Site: brandenburg
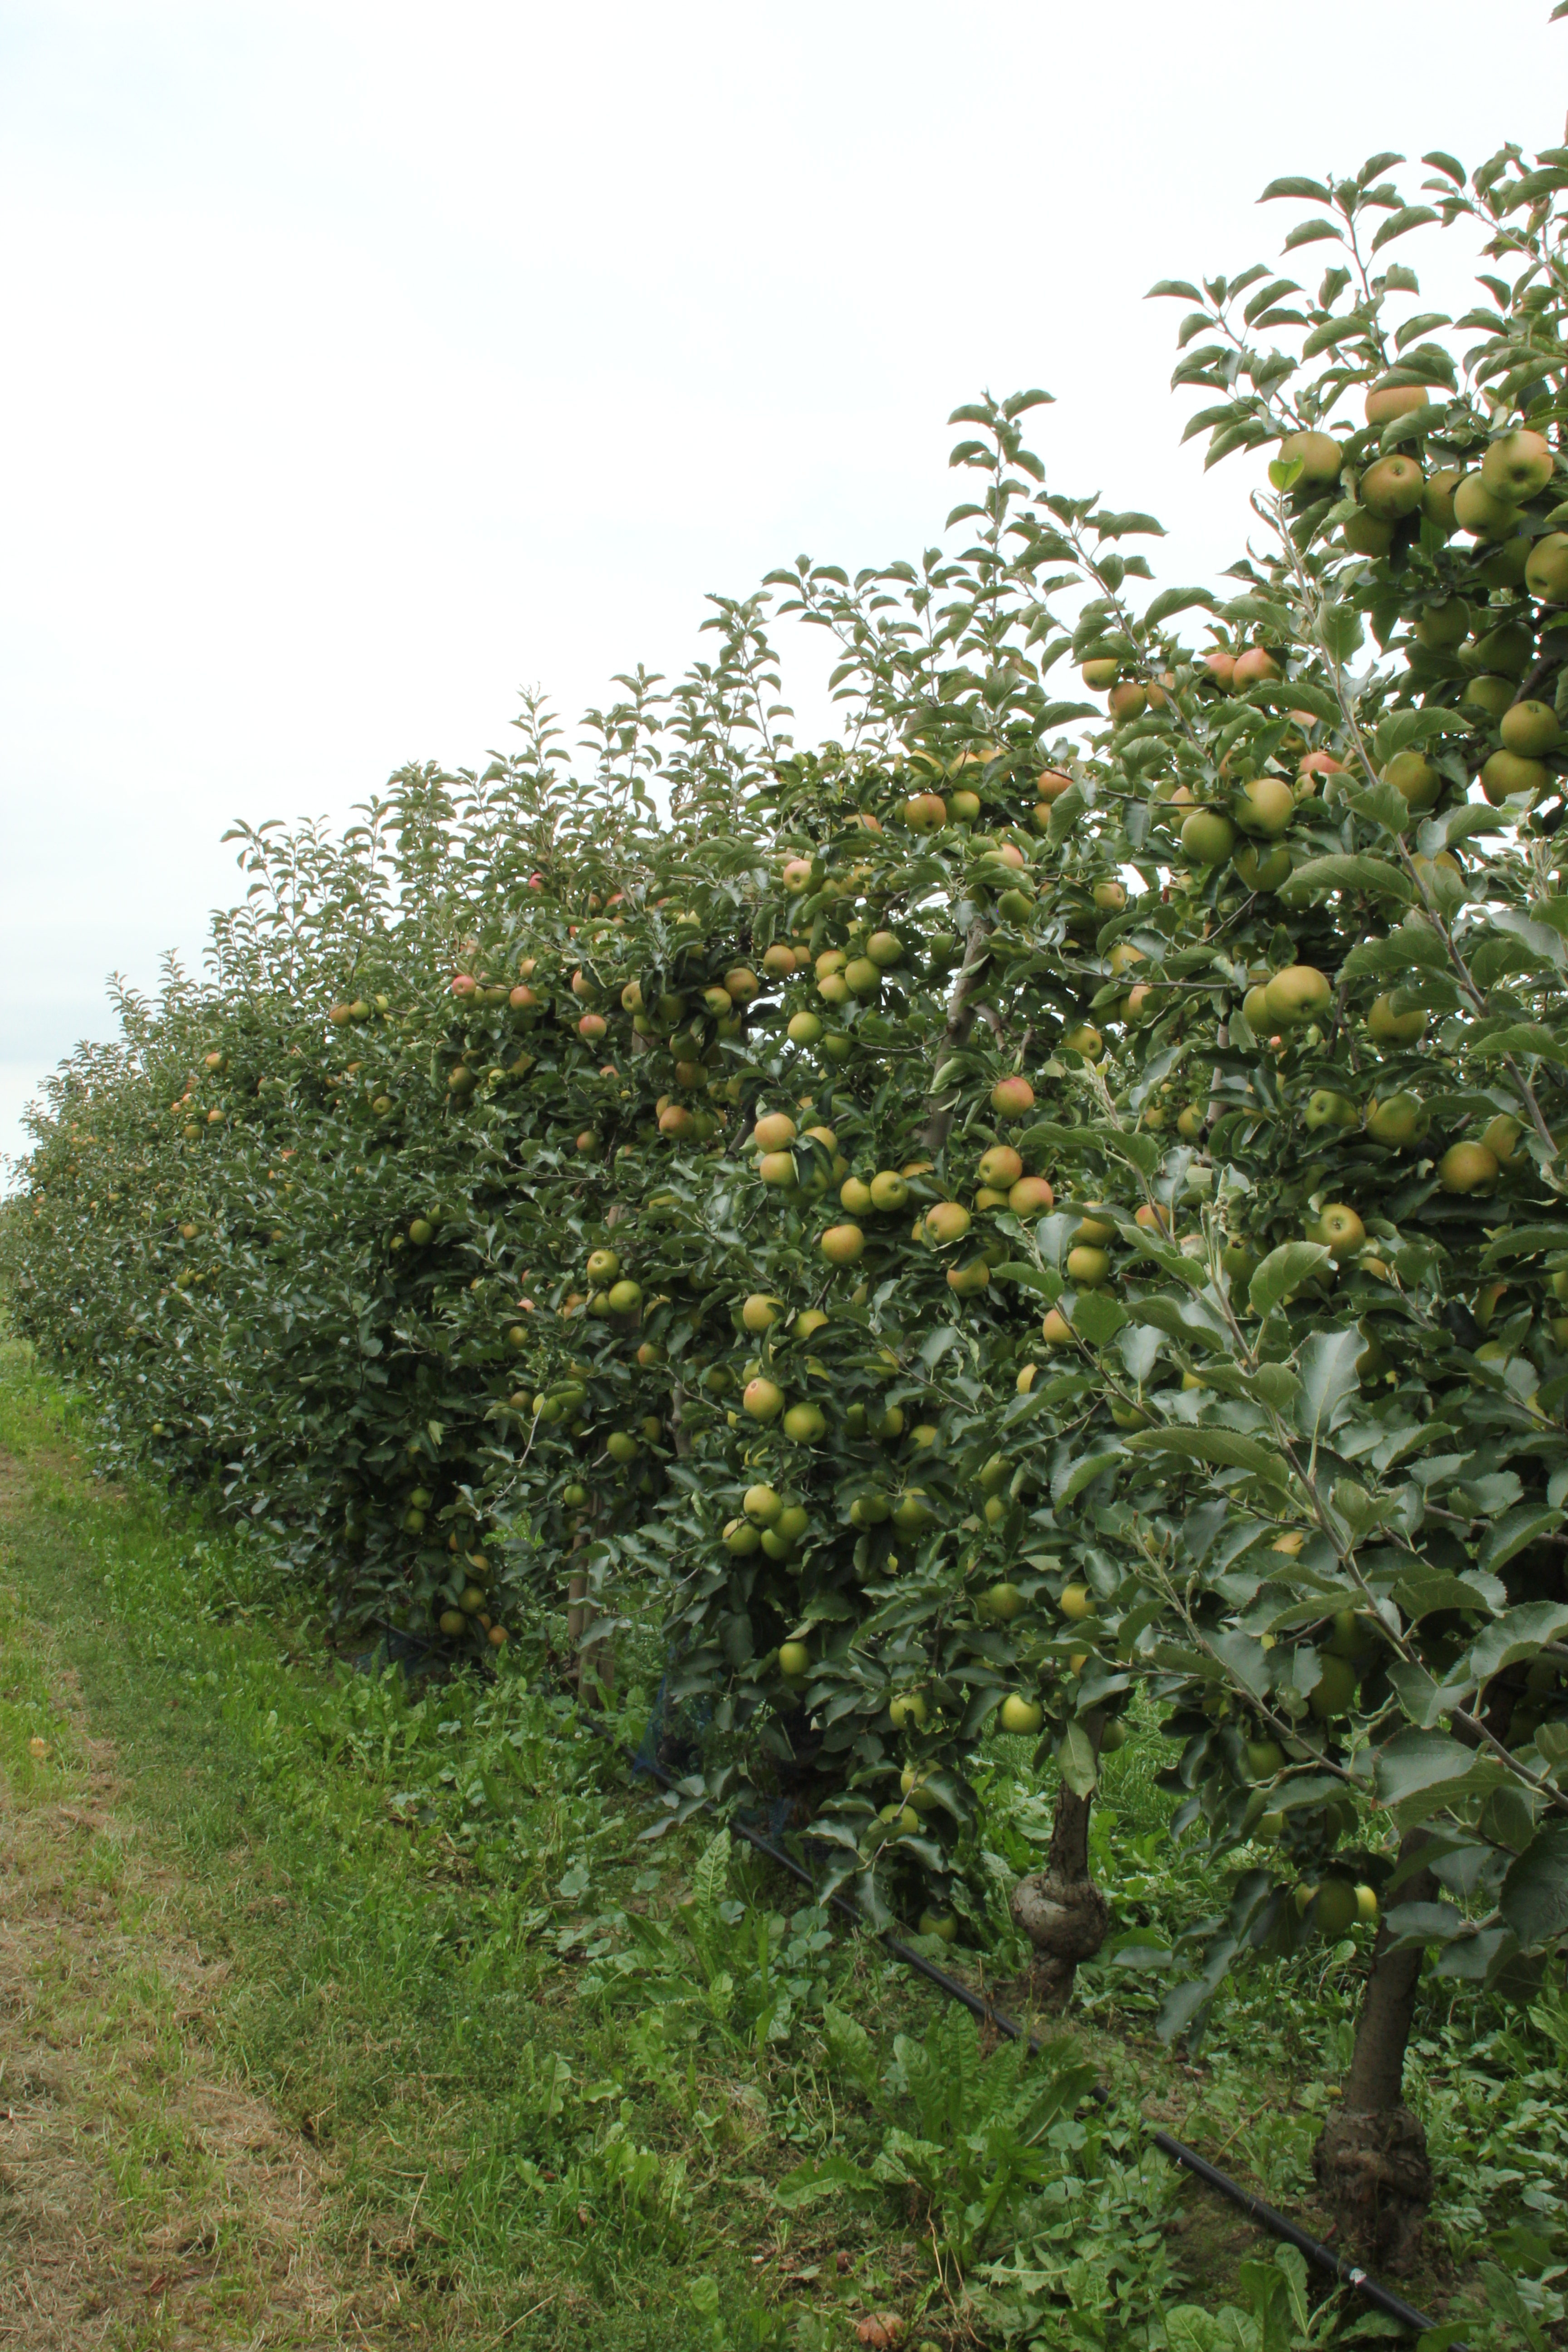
Growth stage (BBCH 87): Maturity of fruit and seed